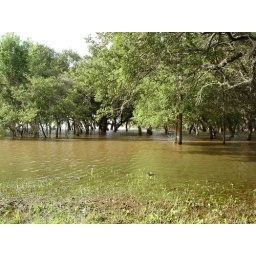
This is the park down the street from our house. Its currently mostly under water from the flood.